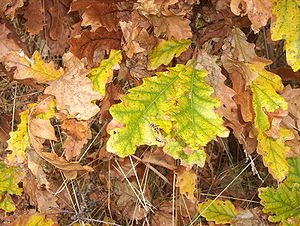
Frynseeg / Galleri
Høstfarve.
Frynseeg, også skrevet Frynse-Eg, også kaldet "Tyrkisk Eg", er et stort, løvfældende træ med en uregelmæssig krone og kraftige grene. Træet er hårdført og er ikke modtageligt for den Ege-meldug, der ellers angriber andre ege. Træet bruges af og til som gade- og parktræ i Danmark.